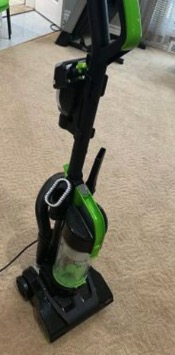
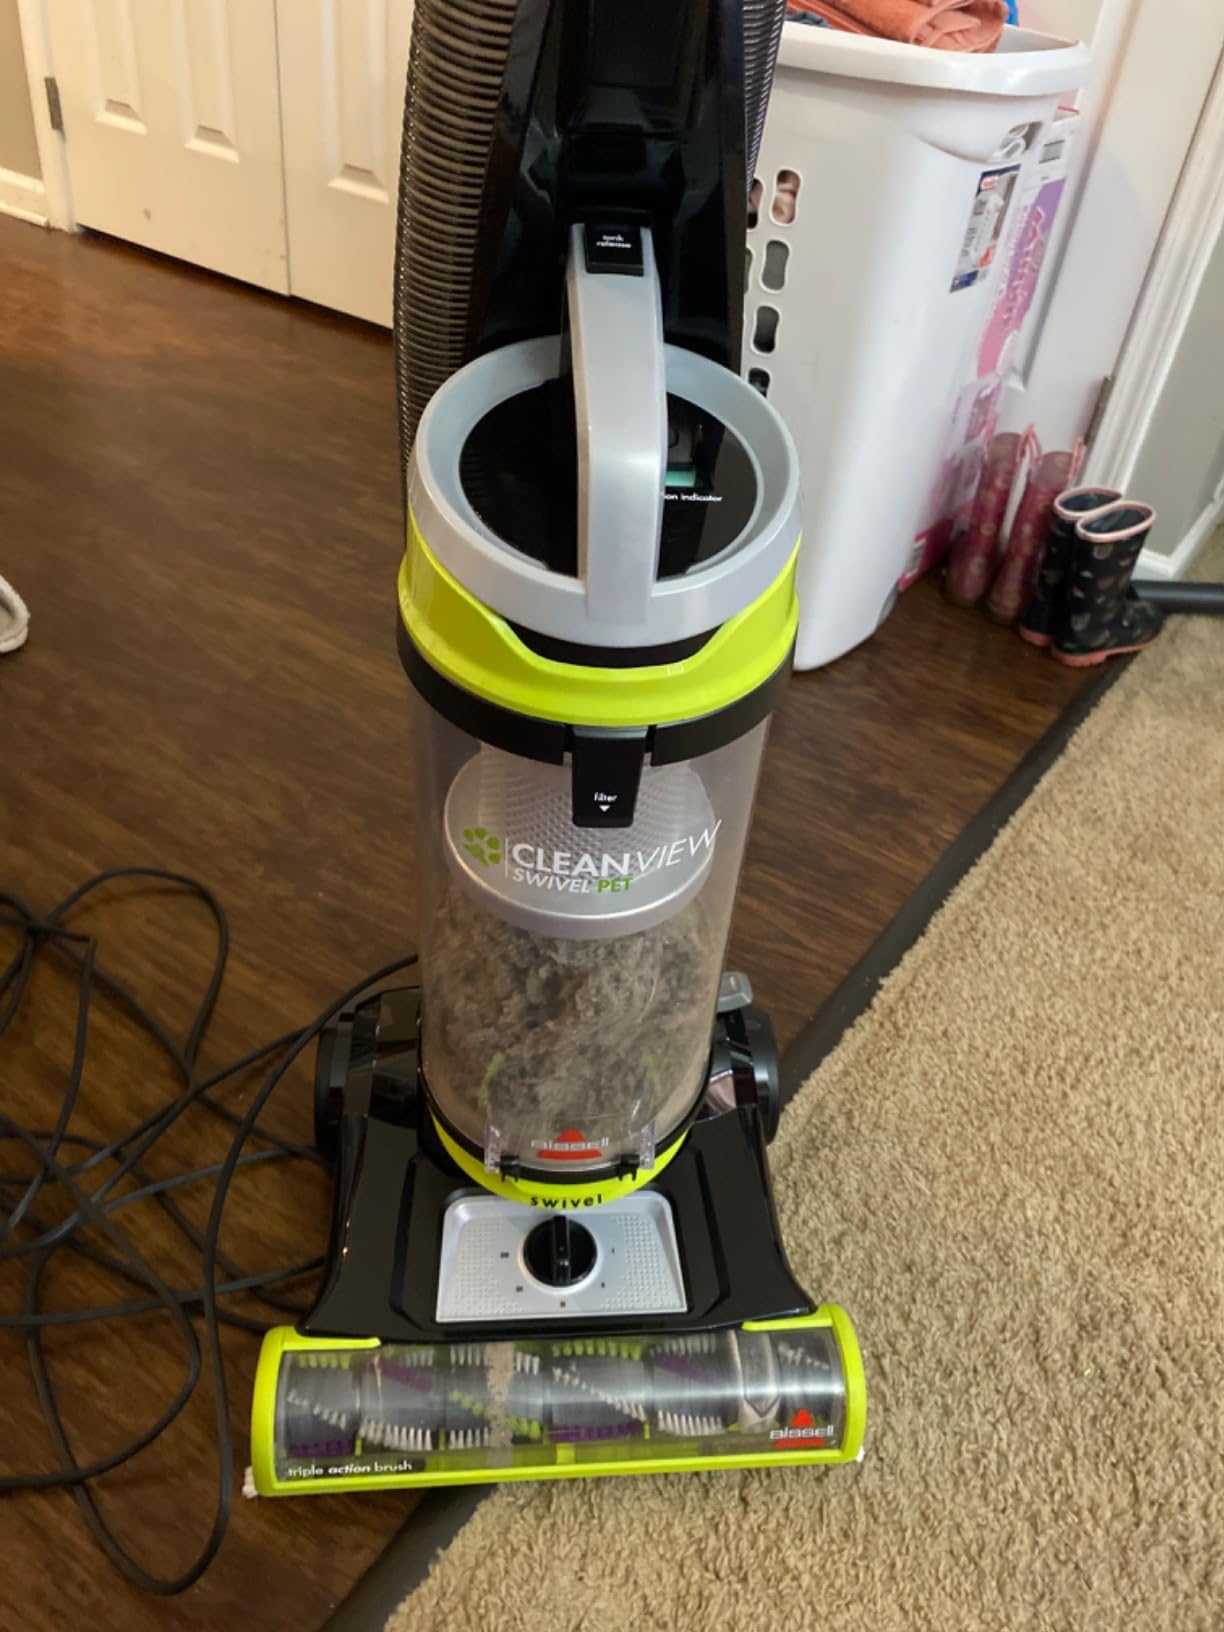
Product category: items_vacuum
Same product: no